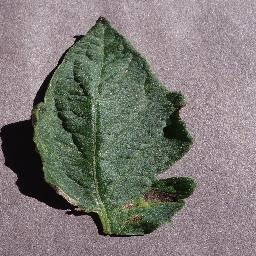
Label: Tomato___Early_blight